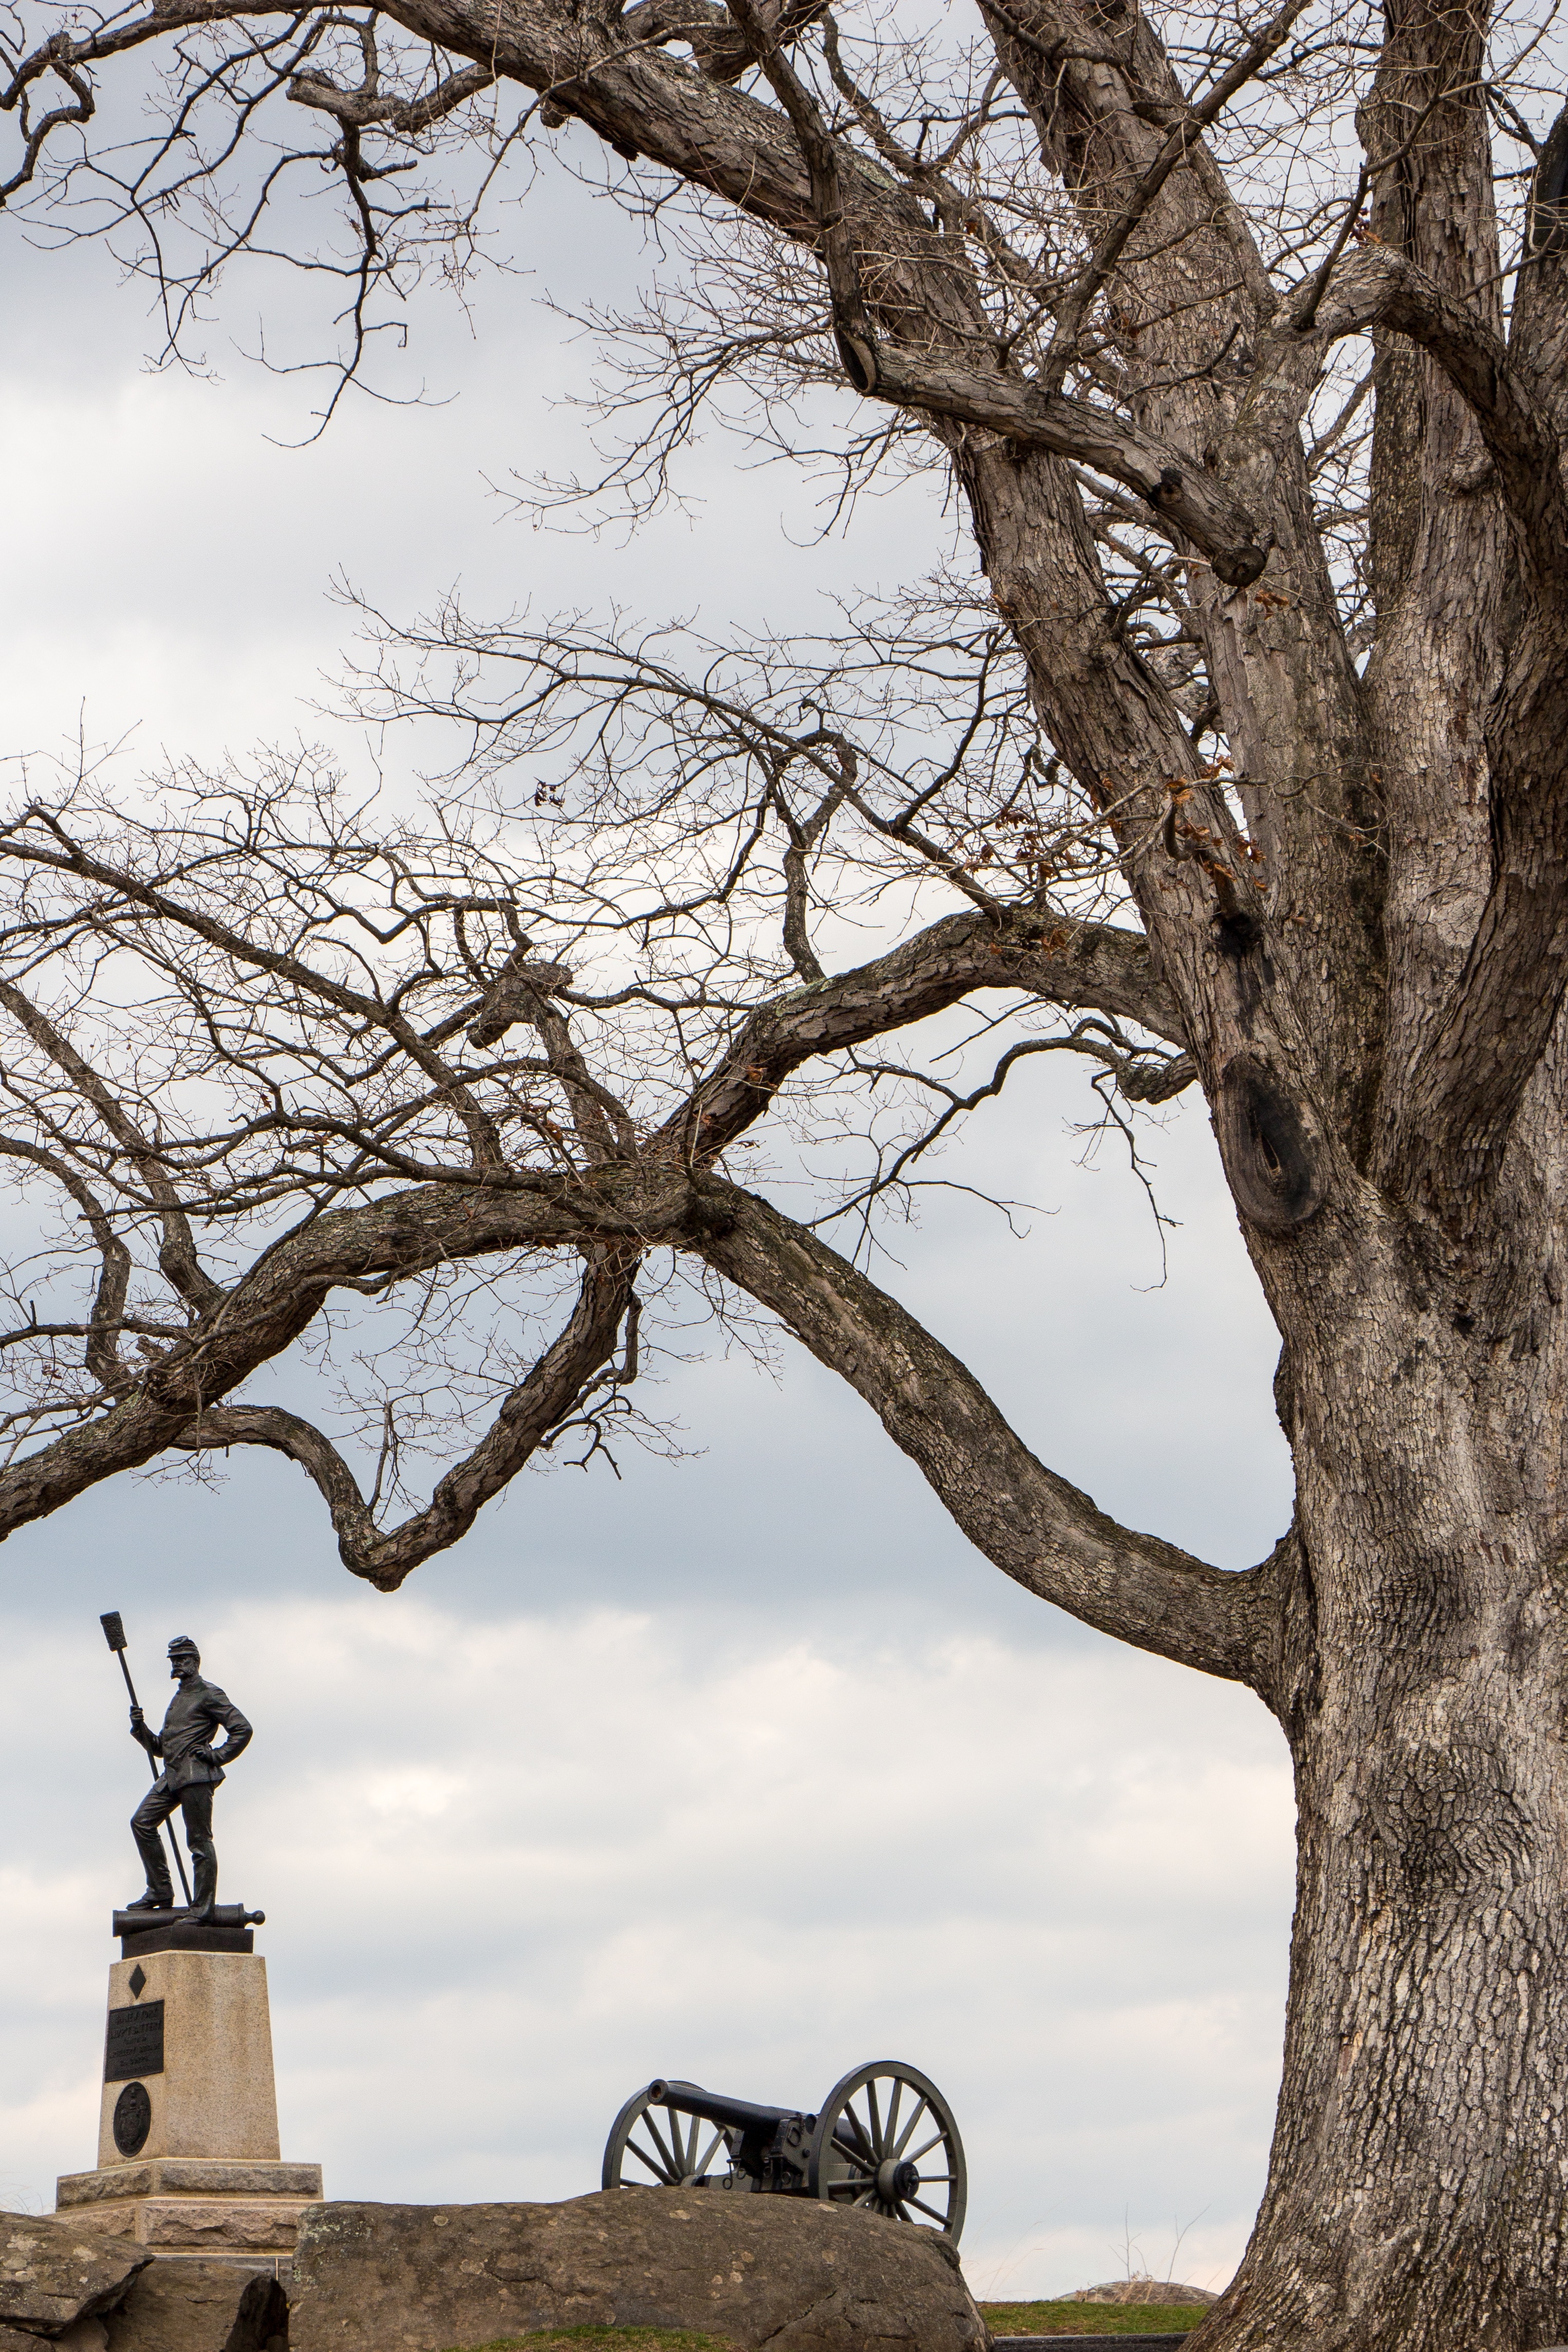
landscape, tree, nature, branch, winter, plant, sky, field, flower, old, monument, military, spring, park, usa, america, landmark, historic, south, national, memorial, war, battle, history, scene, cannon, historical, states, battlefield, rural area, civil war, confederate, woody plant